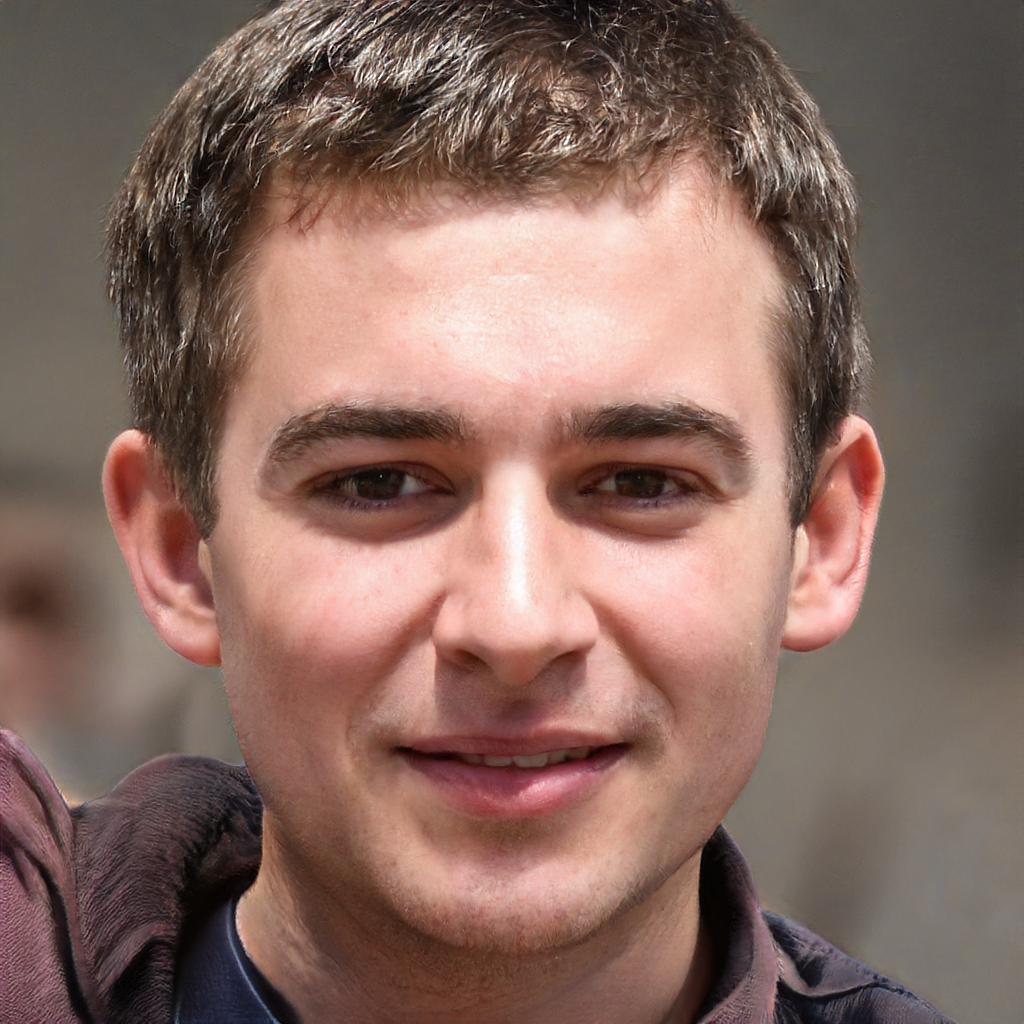
Gender: Male